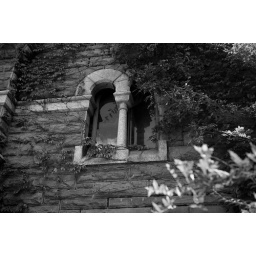
window in Belvedere castle